Chapulines

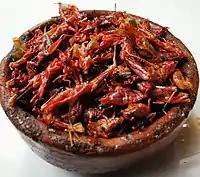
A bowl of chapulines in Oaxaca City

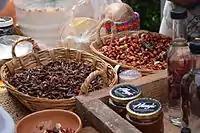
Chapulines and chili flavored peanuts at an artisanal food market in Colonia Roma, Mexico City

Chapulines, plural for chapulín, are grasshoppers of the genus "Sphenarium" that are commonly eaten in certain areas of Mexico. The term is specific to Mexico and Central America, and derives from the Nahuatl word "chapolin" (singular) or "chapolimeh" (plural).